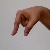
The image shows a hand gesture representing the letter 'Q' in Indian Sign Language.